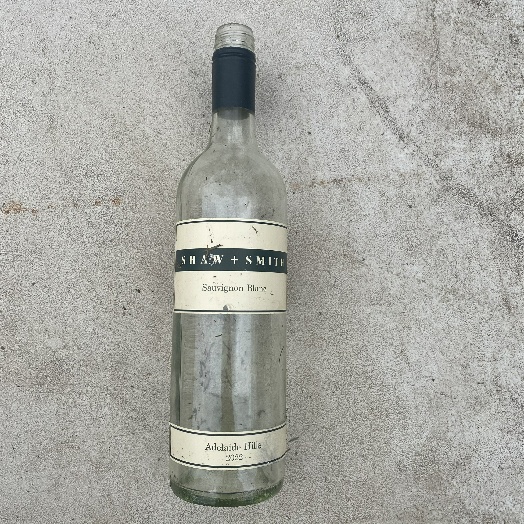
Label: Glass